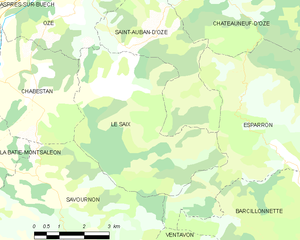
Carte des communes françaises: Le Saix